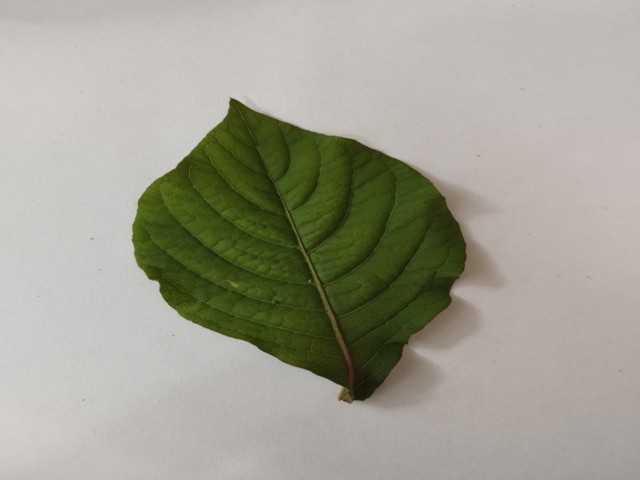
Plant: apang